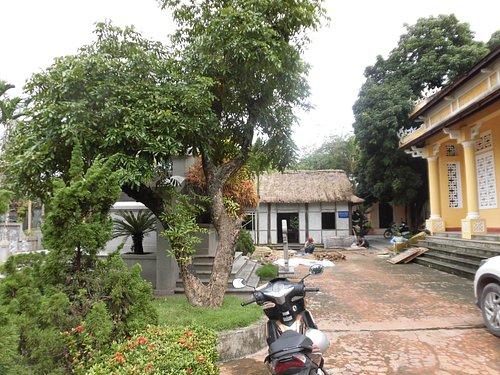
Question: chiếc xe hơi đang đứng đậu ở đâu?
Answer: ở bên ngoài một căn nhà cổ được sơn màu vàng